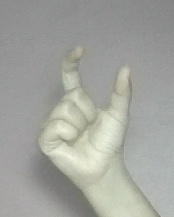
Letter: nun